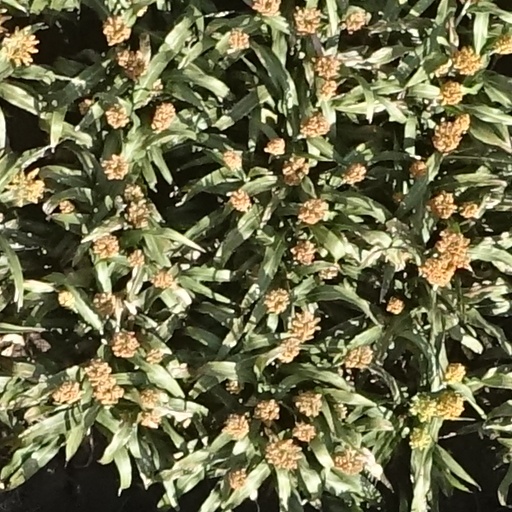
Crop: sorghum